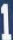
Number: 1